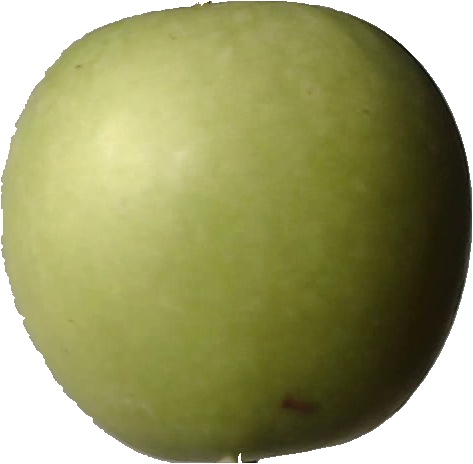
Label: apple_granny_smith_1